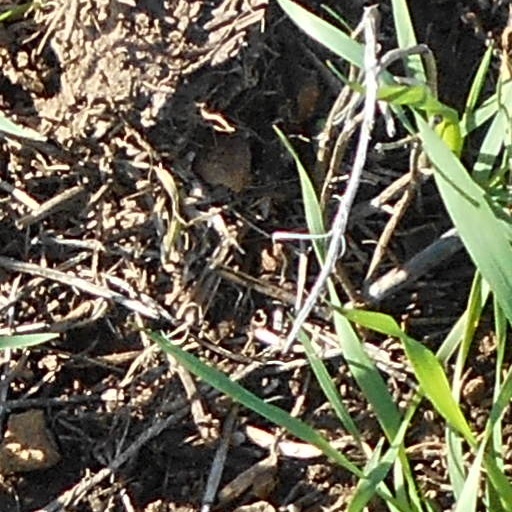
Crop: wheat